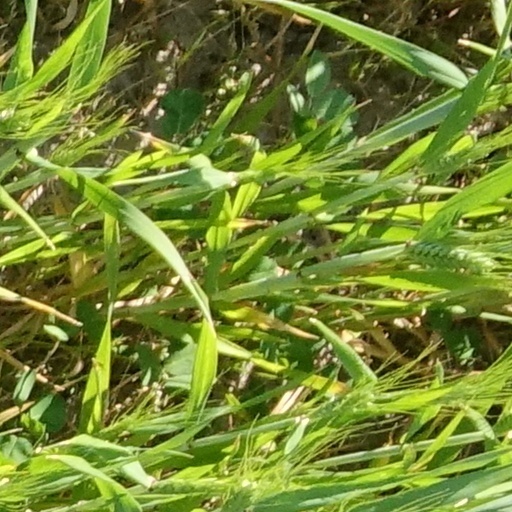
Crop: wheat